Sarah W. Whitman

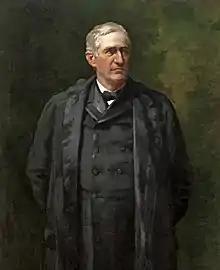
Thomas F. Bayard portrait, before 1893

Whitman focused on painting early in her career. She worked in both oil and pastel, primarily painting rural landscapes and floral studies. She began to exhibit her work in the 1870s. She painted landscapes in Massachusetts, Rhode Island, New Hampshire and southern Maine. "She often explored the mysterious effects created by fog, twilight, mist, or moonlight, using broad sweeps of color that favor atmospheric effects over specific detail." She also painted many portraits. She liked to paint hers subjects against dark backgrounds, a style she learned in art studies in France.